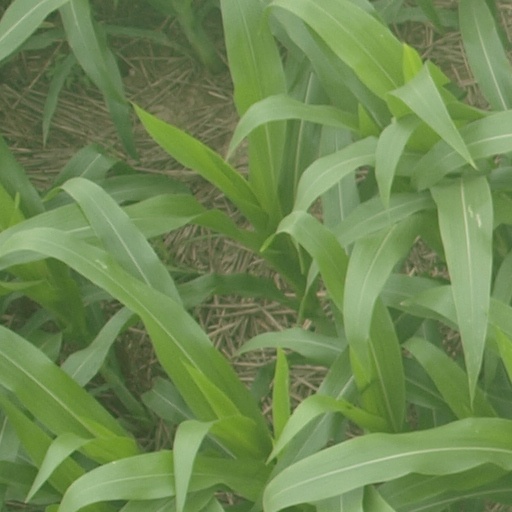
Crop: maize; corn